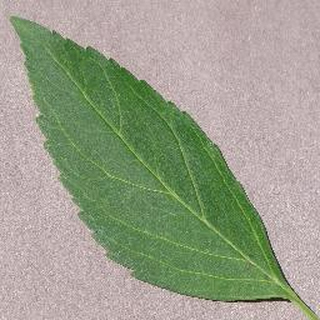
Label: healthy_cherry